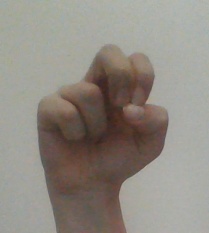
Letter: gaaf